Elisha Purington House

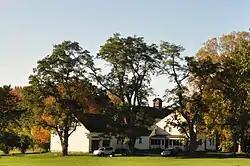

The Elisha Purington House also known as Pride Farm, is an historic house at 71 Mast Road in Falmouth, Maine. Built in 1761, it is a rare surviving example of Georgian architecture in Maine's rural interior. It was listed on the National Register of Historic Places on February 14, 1985.